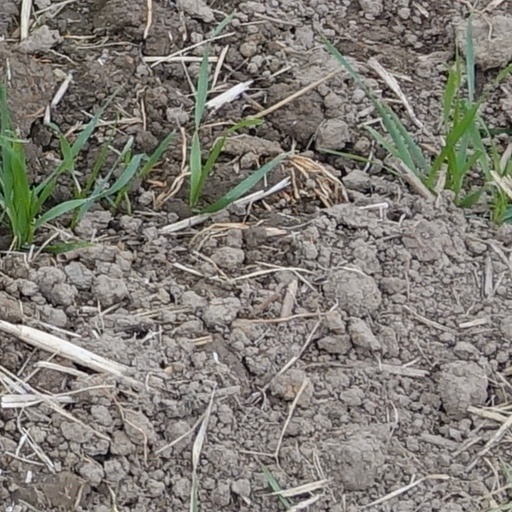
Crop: wheat